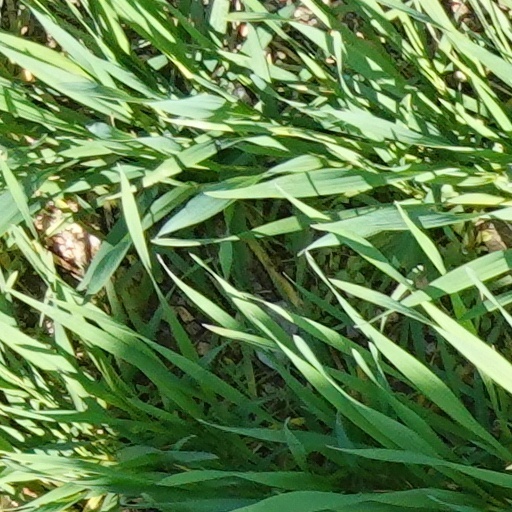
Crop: wheat